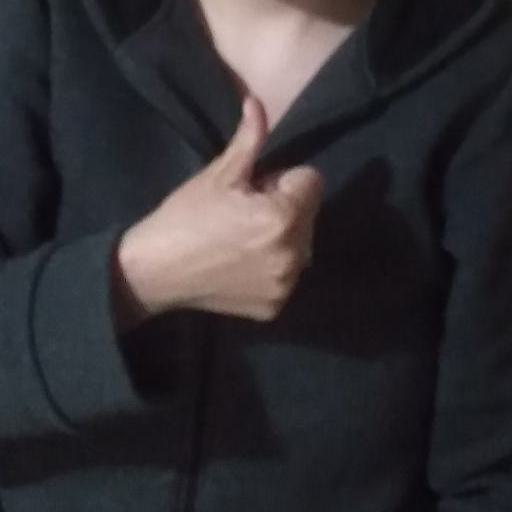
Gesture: like